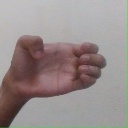
अक्षर: ख